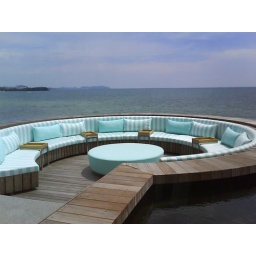
spa block converted from the building red onion if not mistaken in APD as well nice view